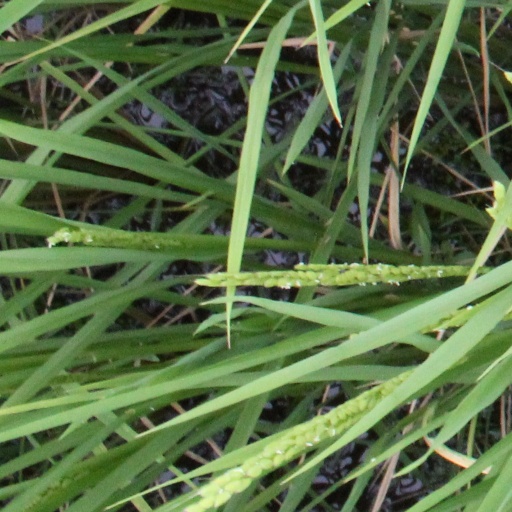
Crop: rice